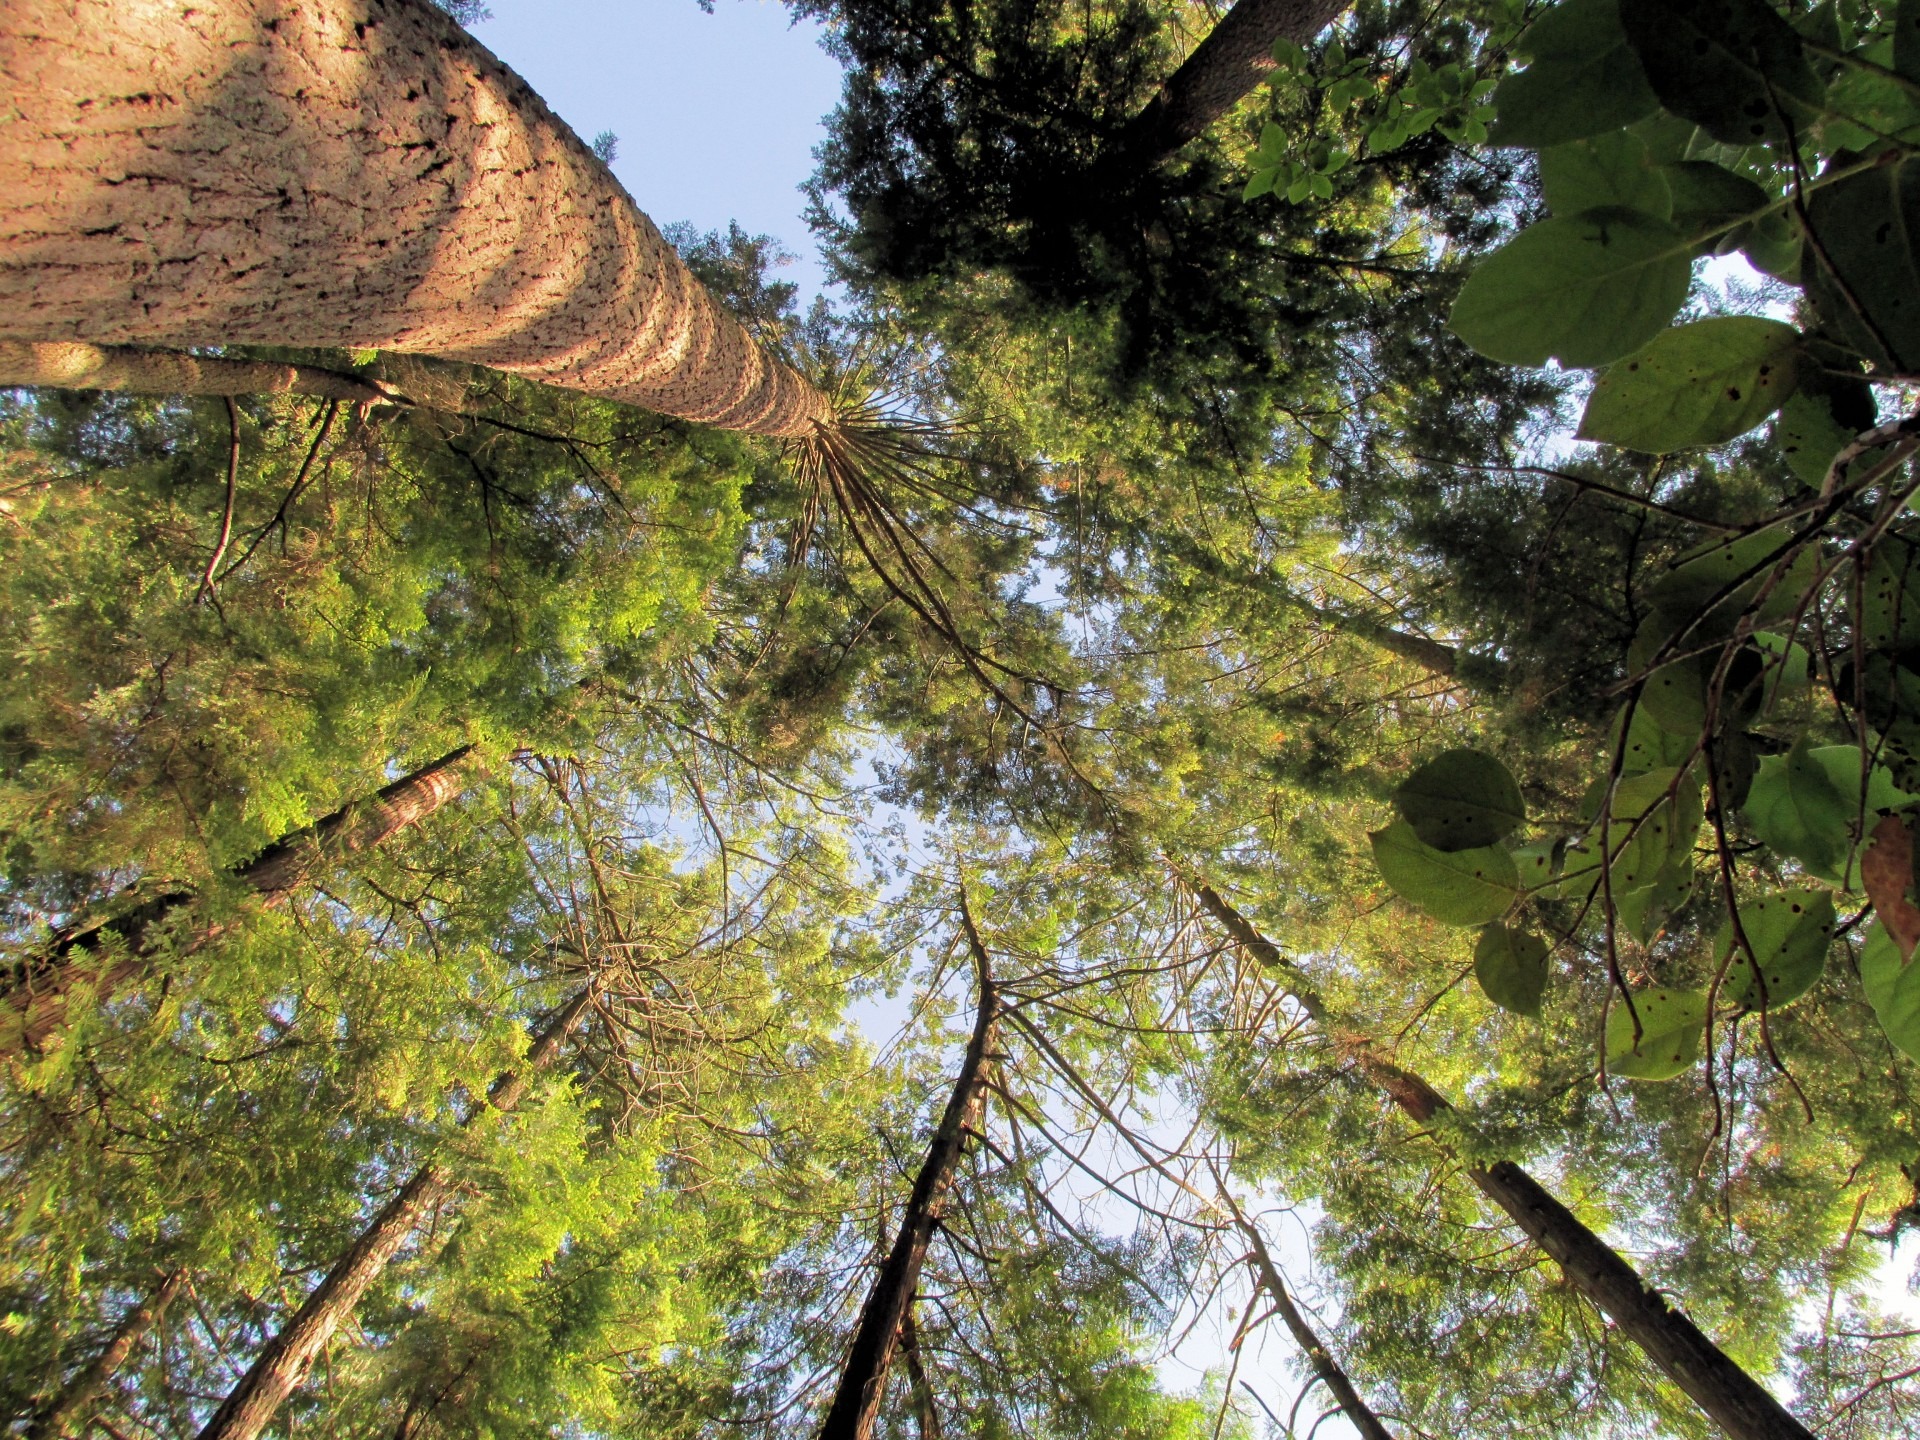
tree, forest, outdoor, branch, light, plant, wood, sunlight, leaf, flower, summer, foliage, spring, green, jungle, natural, autumn, park, flora, season, life, sunny, rainforest, deciduous, rays, woodland, habitat, many, natural environment, woody plant